Elchonon Wasserman

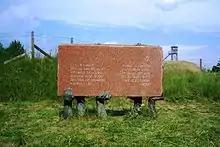
Monument to the victims of the massacre at the Seventh Fort (July 1941)

When World War II broke out, Reb Wasserman fled to Vilnius (Vilna). In 1941, while on a visit to Kaunas (Kovno), he was arrested by Lithuanian Nazi sympathizers with twelve other rabbis.